Christ Church, Oxford

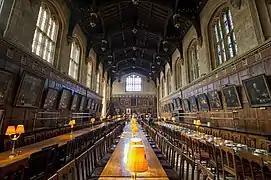
Hall of Christ Church

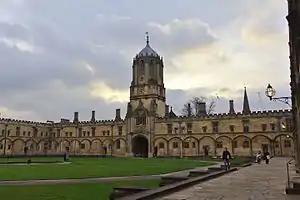
Tom Tower as seen from Tom Quad

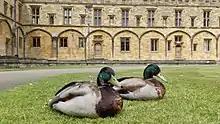
Ducks Tom and Peck in Tom Quad on a sunny day.

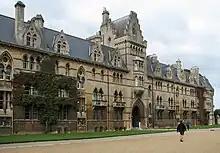
The Meadow Building

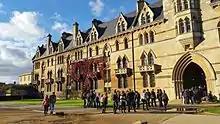
The Meadow Building on a sunny autumn day

Christ Church sits in approximately 175 acres (71 hectares) of land. This includes the Christ Church Meadow (including Merton Field and Boathouse Island), which is open to the public all year round. In addition Christ Church own Aston's Eyot (purchased from All Souls College in 1891), Christ Church recreation ground (including the site of Liddell Building), and School Field which has been leased to Magdalen College School since 1893. The meadow itself is inhabited by English Longhorn cattle. In October 1783 James Sadler made the first hot air balloon ascent in Britain from the meadow. The college gardens, quadrangles, and meadow are Grade I listed on the Register of Historic Parks and Gardens.